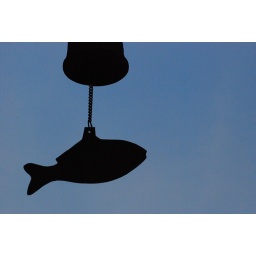
fish against sky